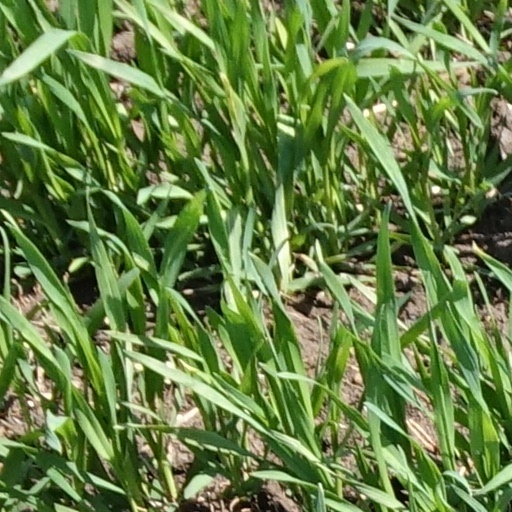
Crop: wheat